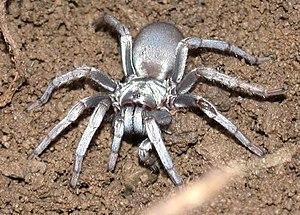
Calisoga longitarsis est une espèce d'araignées mygalomorphes de la famille des Nemesiidae.